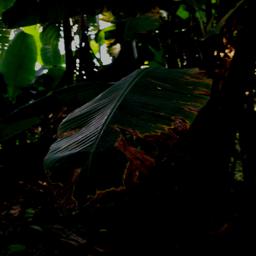
Label: BLACK SIGATOKA